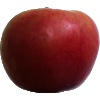
Label: apple_crimson_snow